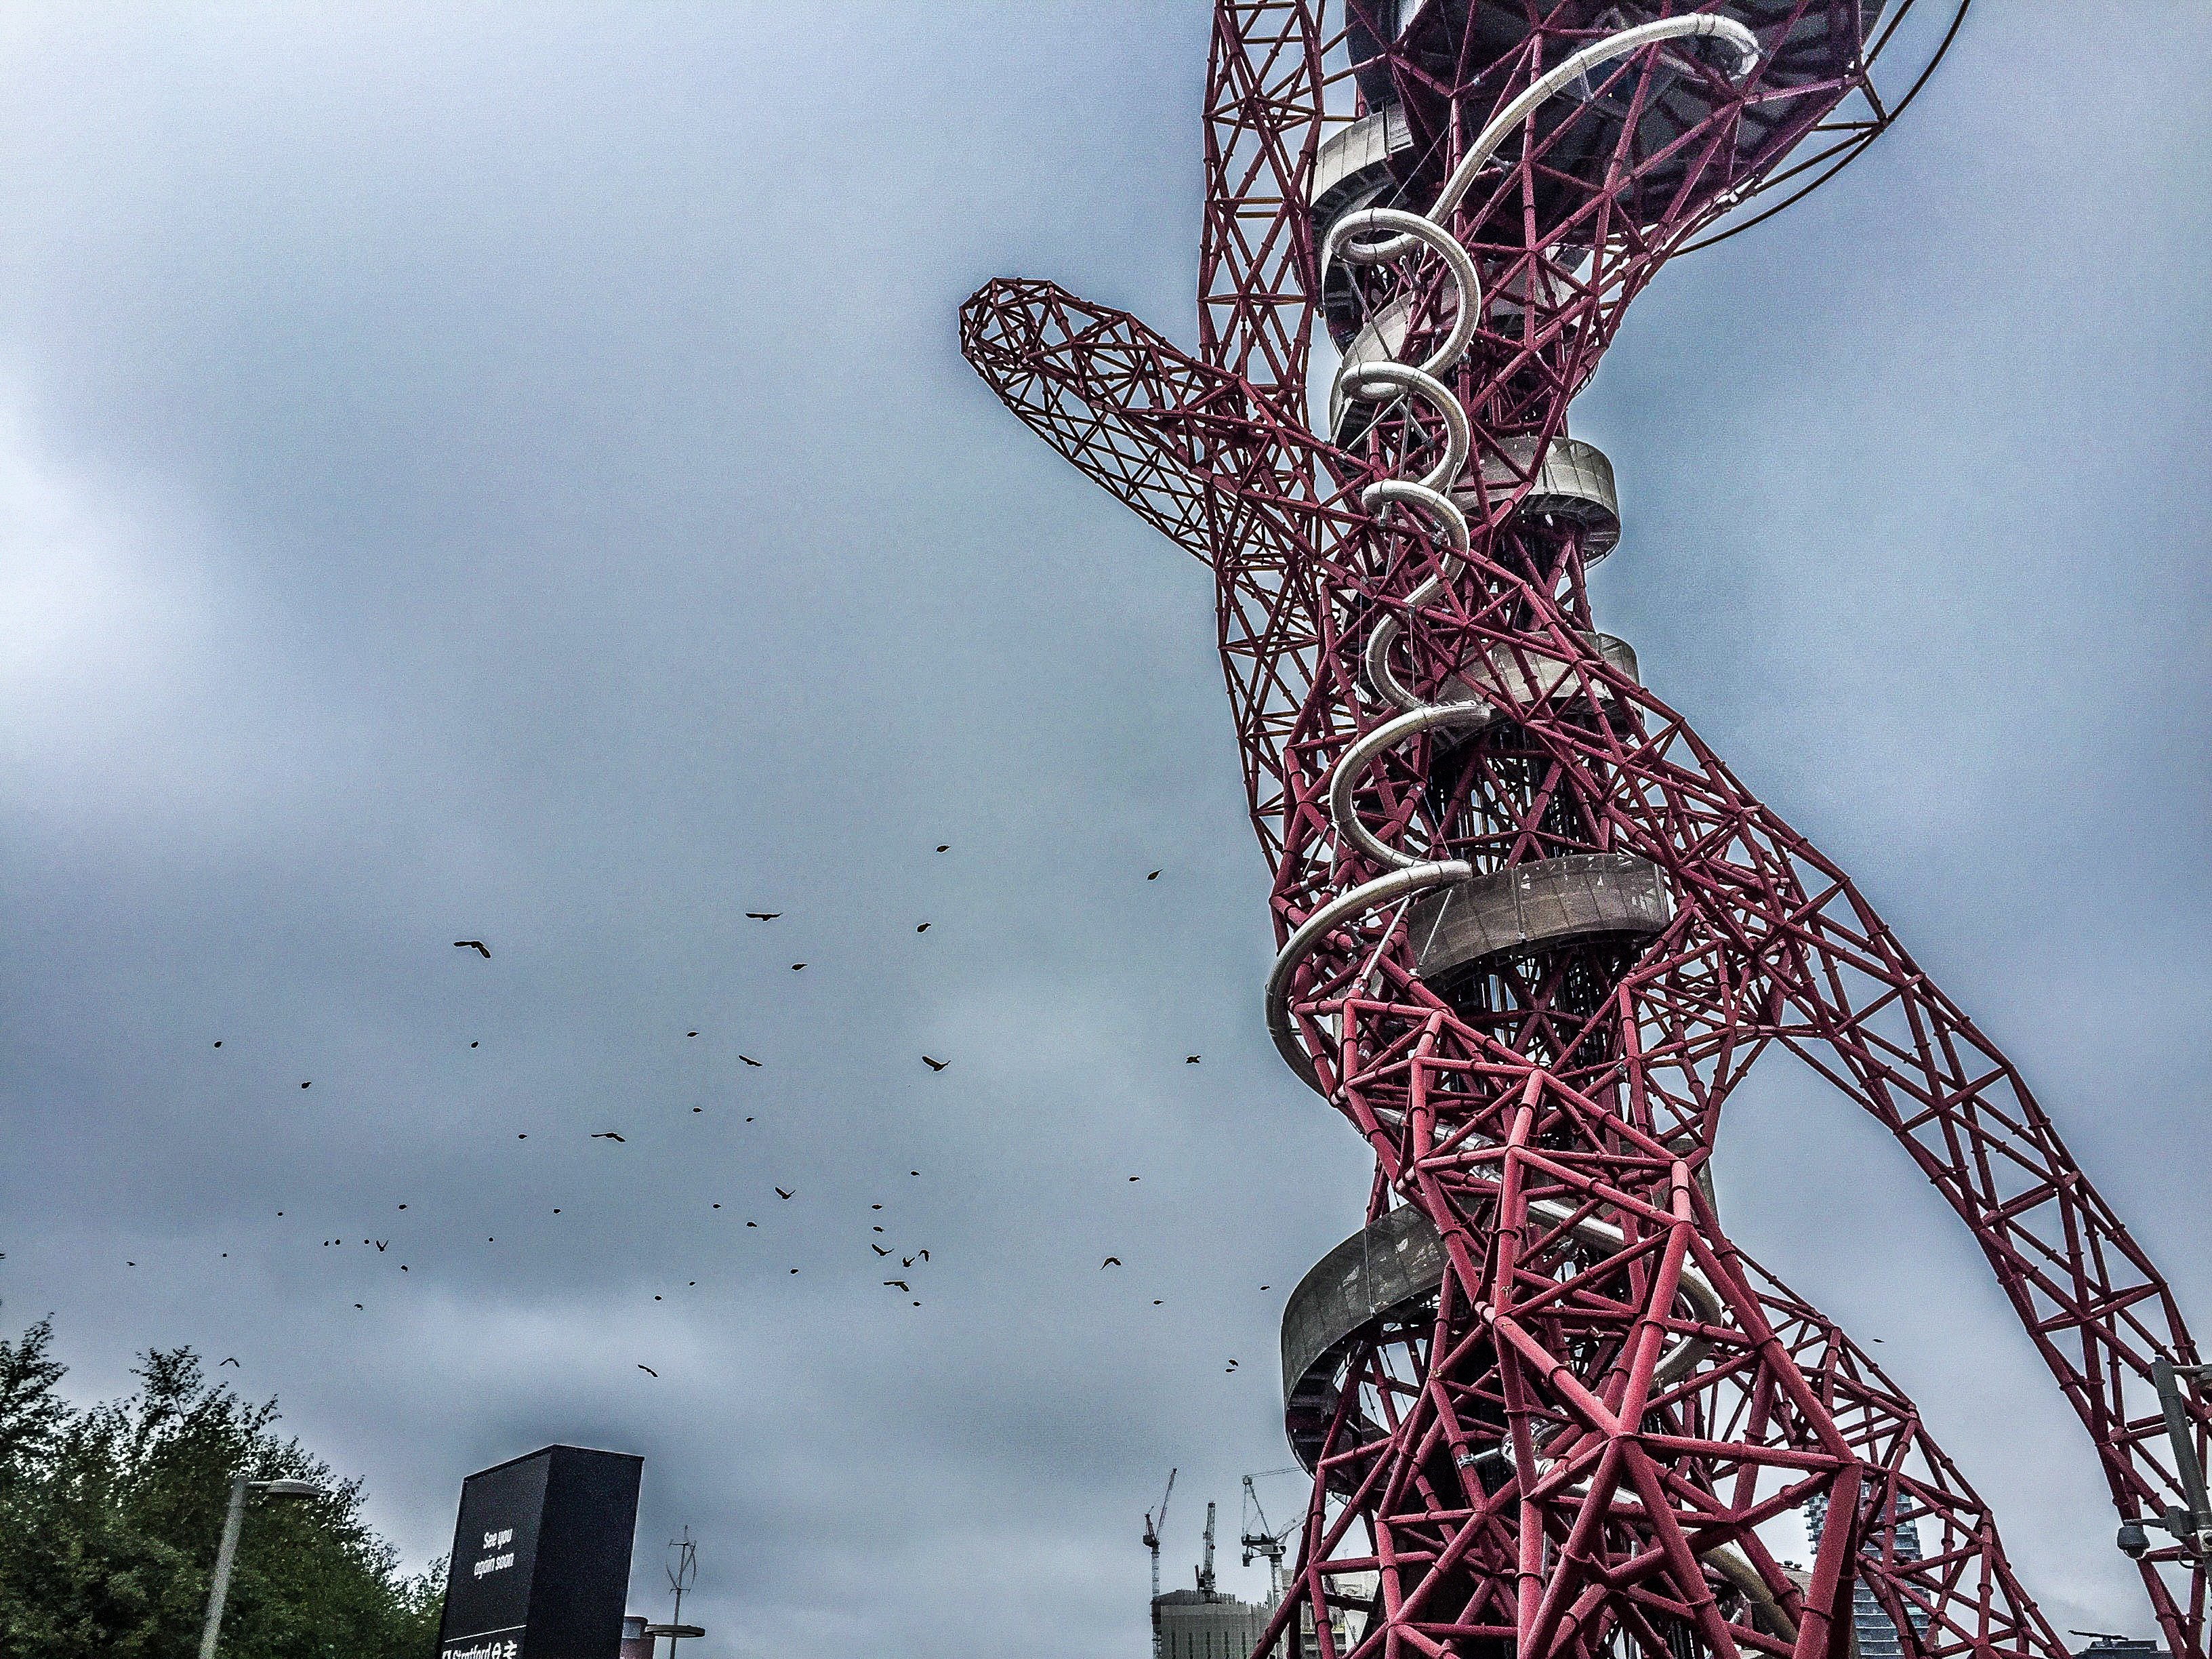
tree, sculpture, art